Fin gras du Mézenc

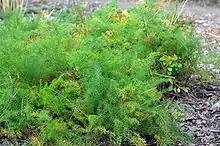
Meum or "cistre", one of the plants that makes Mézenc hay so distinctive.

The Mézenc massif has a rich tradition of haymaking and hay-drying on meadows, following in the footsteps of the other Massif Central mountain ranges. The combination of altitude, soil, and climate makes it possible to mow and dry hay. A distinctive flora has developed in these regularly mown high-altitude meadows. There are 68 plant species, including numerous "Poaceae" such as "Alopecurus", triset, "Festuca", bentgrass, and sweet vernal grass; a significant proportion of "Fabaceae" such as clover and trefoil, and various plants characteristic of high-altitude meadows such as "Meum", "Viola", bistort, and broadleaf bluegrass. Mézenc hay owes its quality to the good forage quality of the species used in its composition, to the presence of particularly palatable plants such as Alpine fennel or Lady's mantle, to the high proportion of "Fabaceae", and to the many medicinal plants (nearly 40) it contains, which may facilitate assimilation.